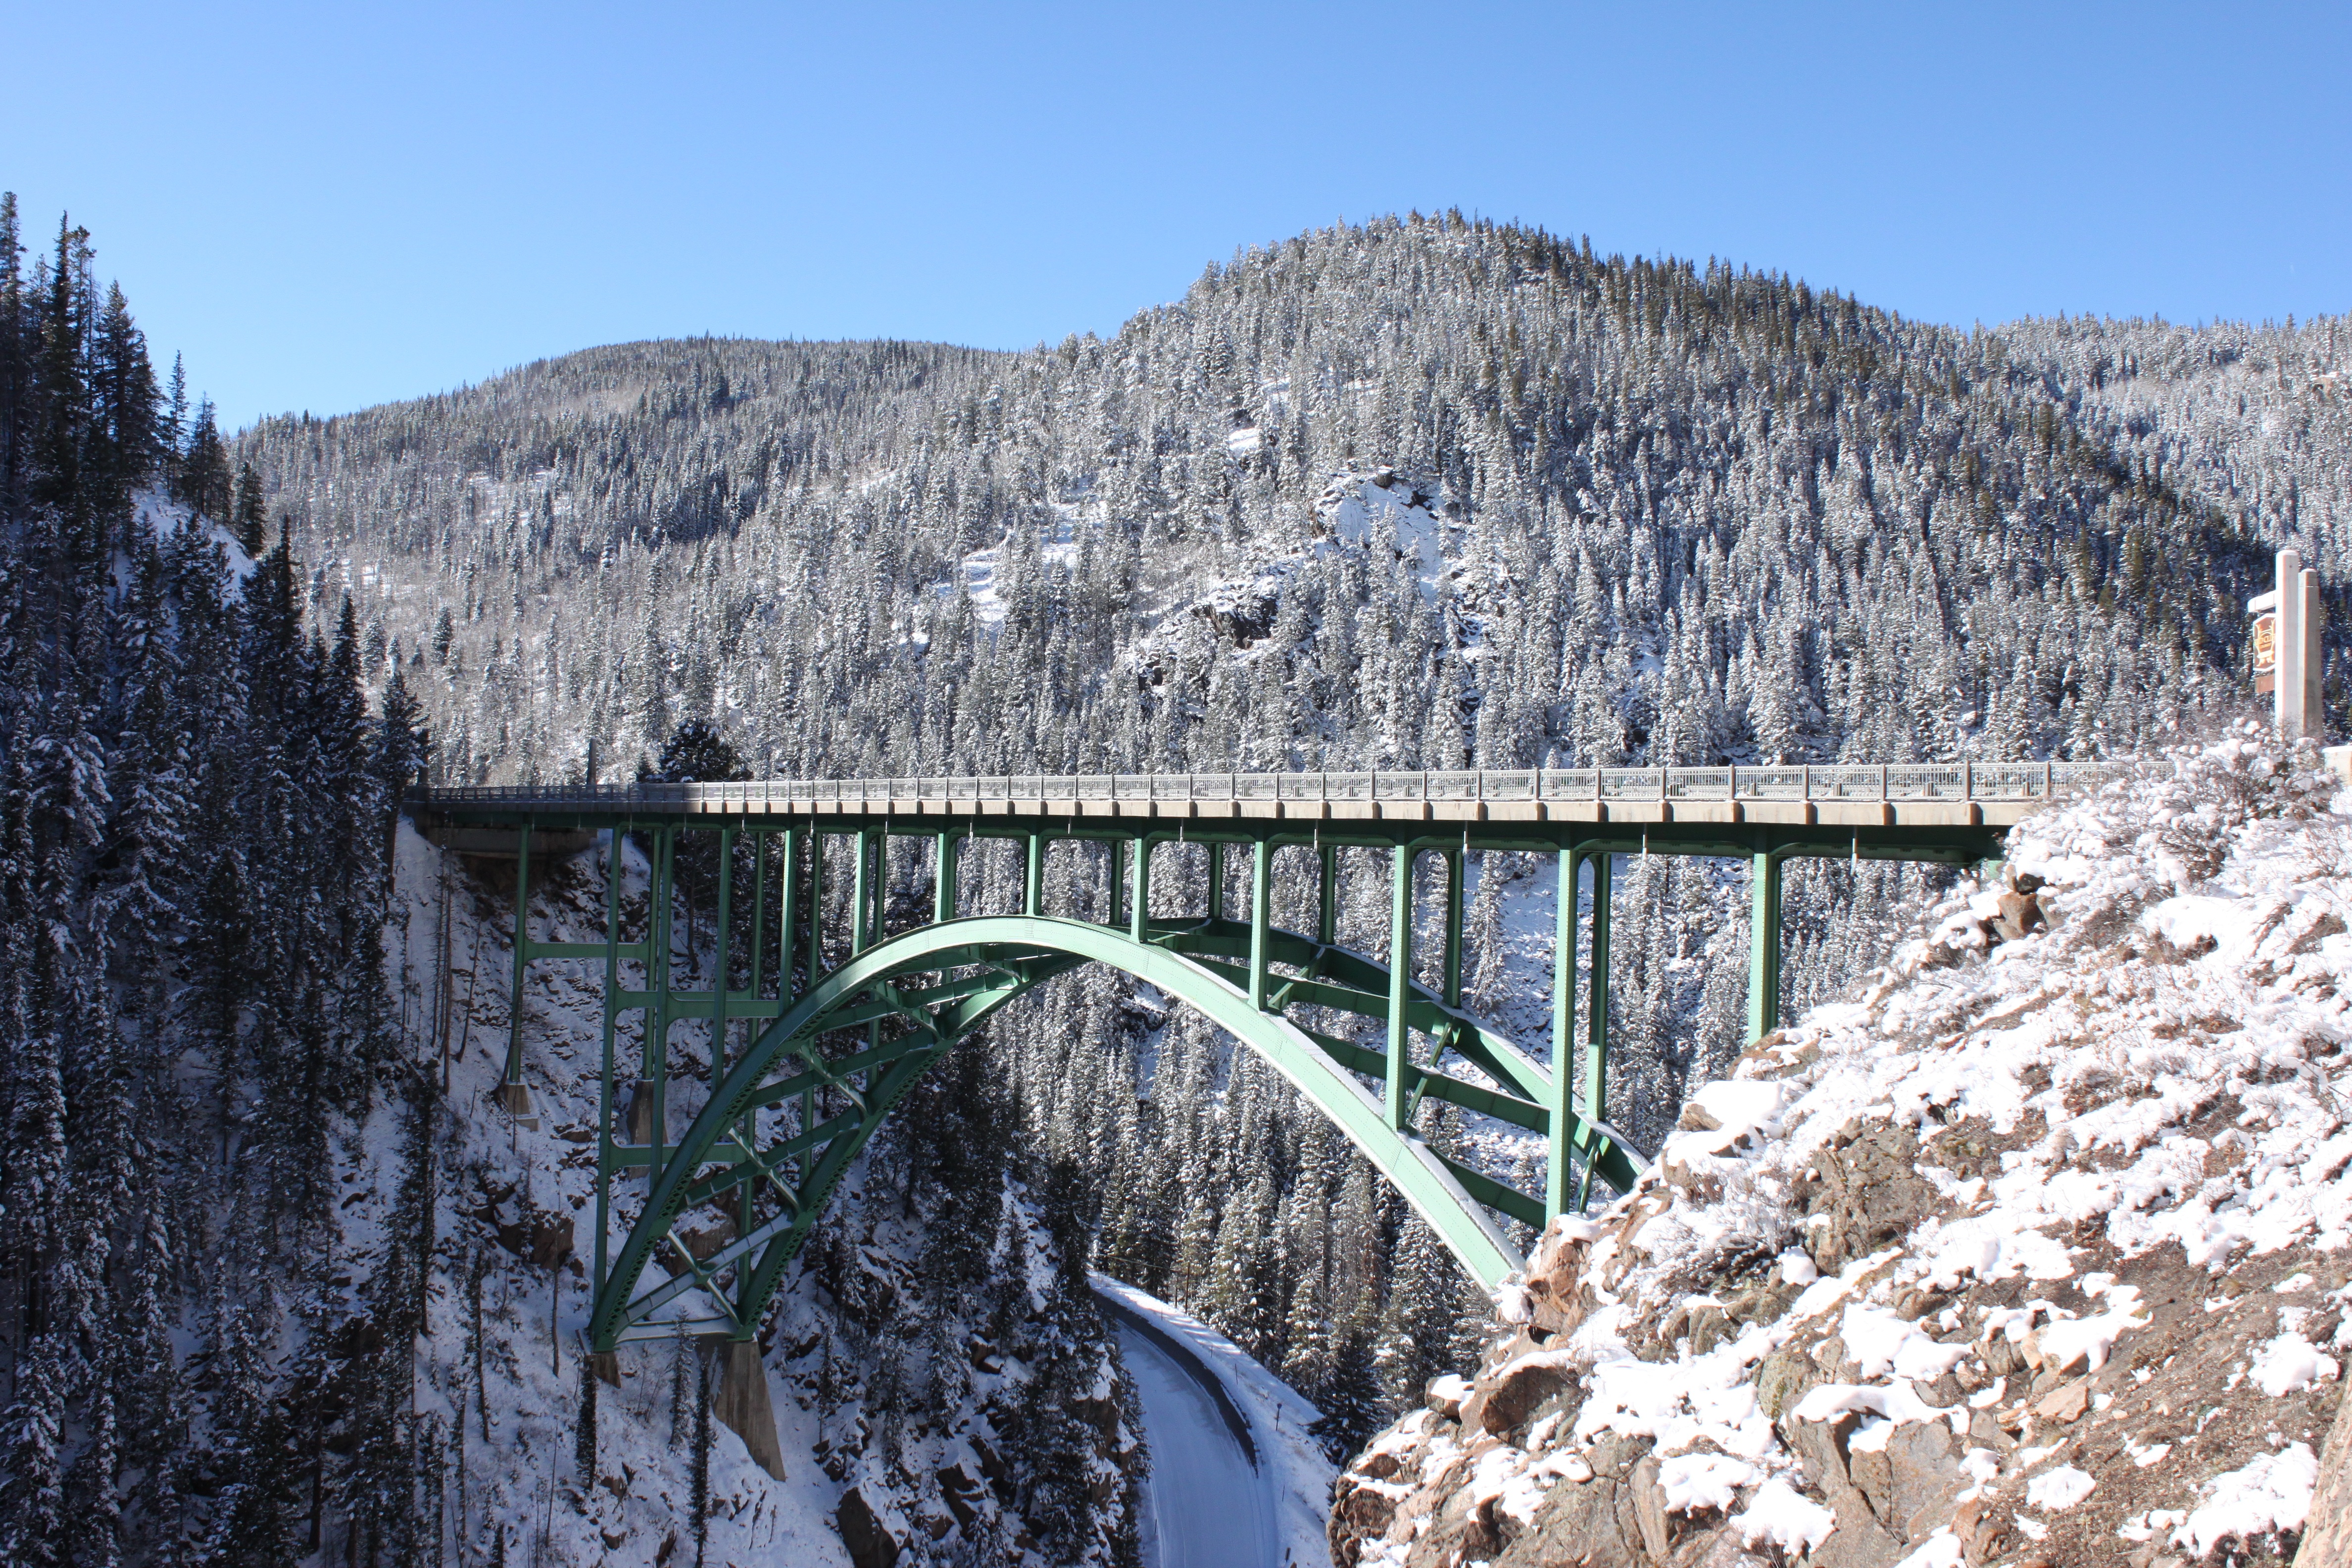
wilderness, mountain, snow, winter, trail, bridge, mountain range, weather, season, ridge, colorado, alps, infrastructure, mountain pass, red cliff, mountainous landforms, nonbuilding structure